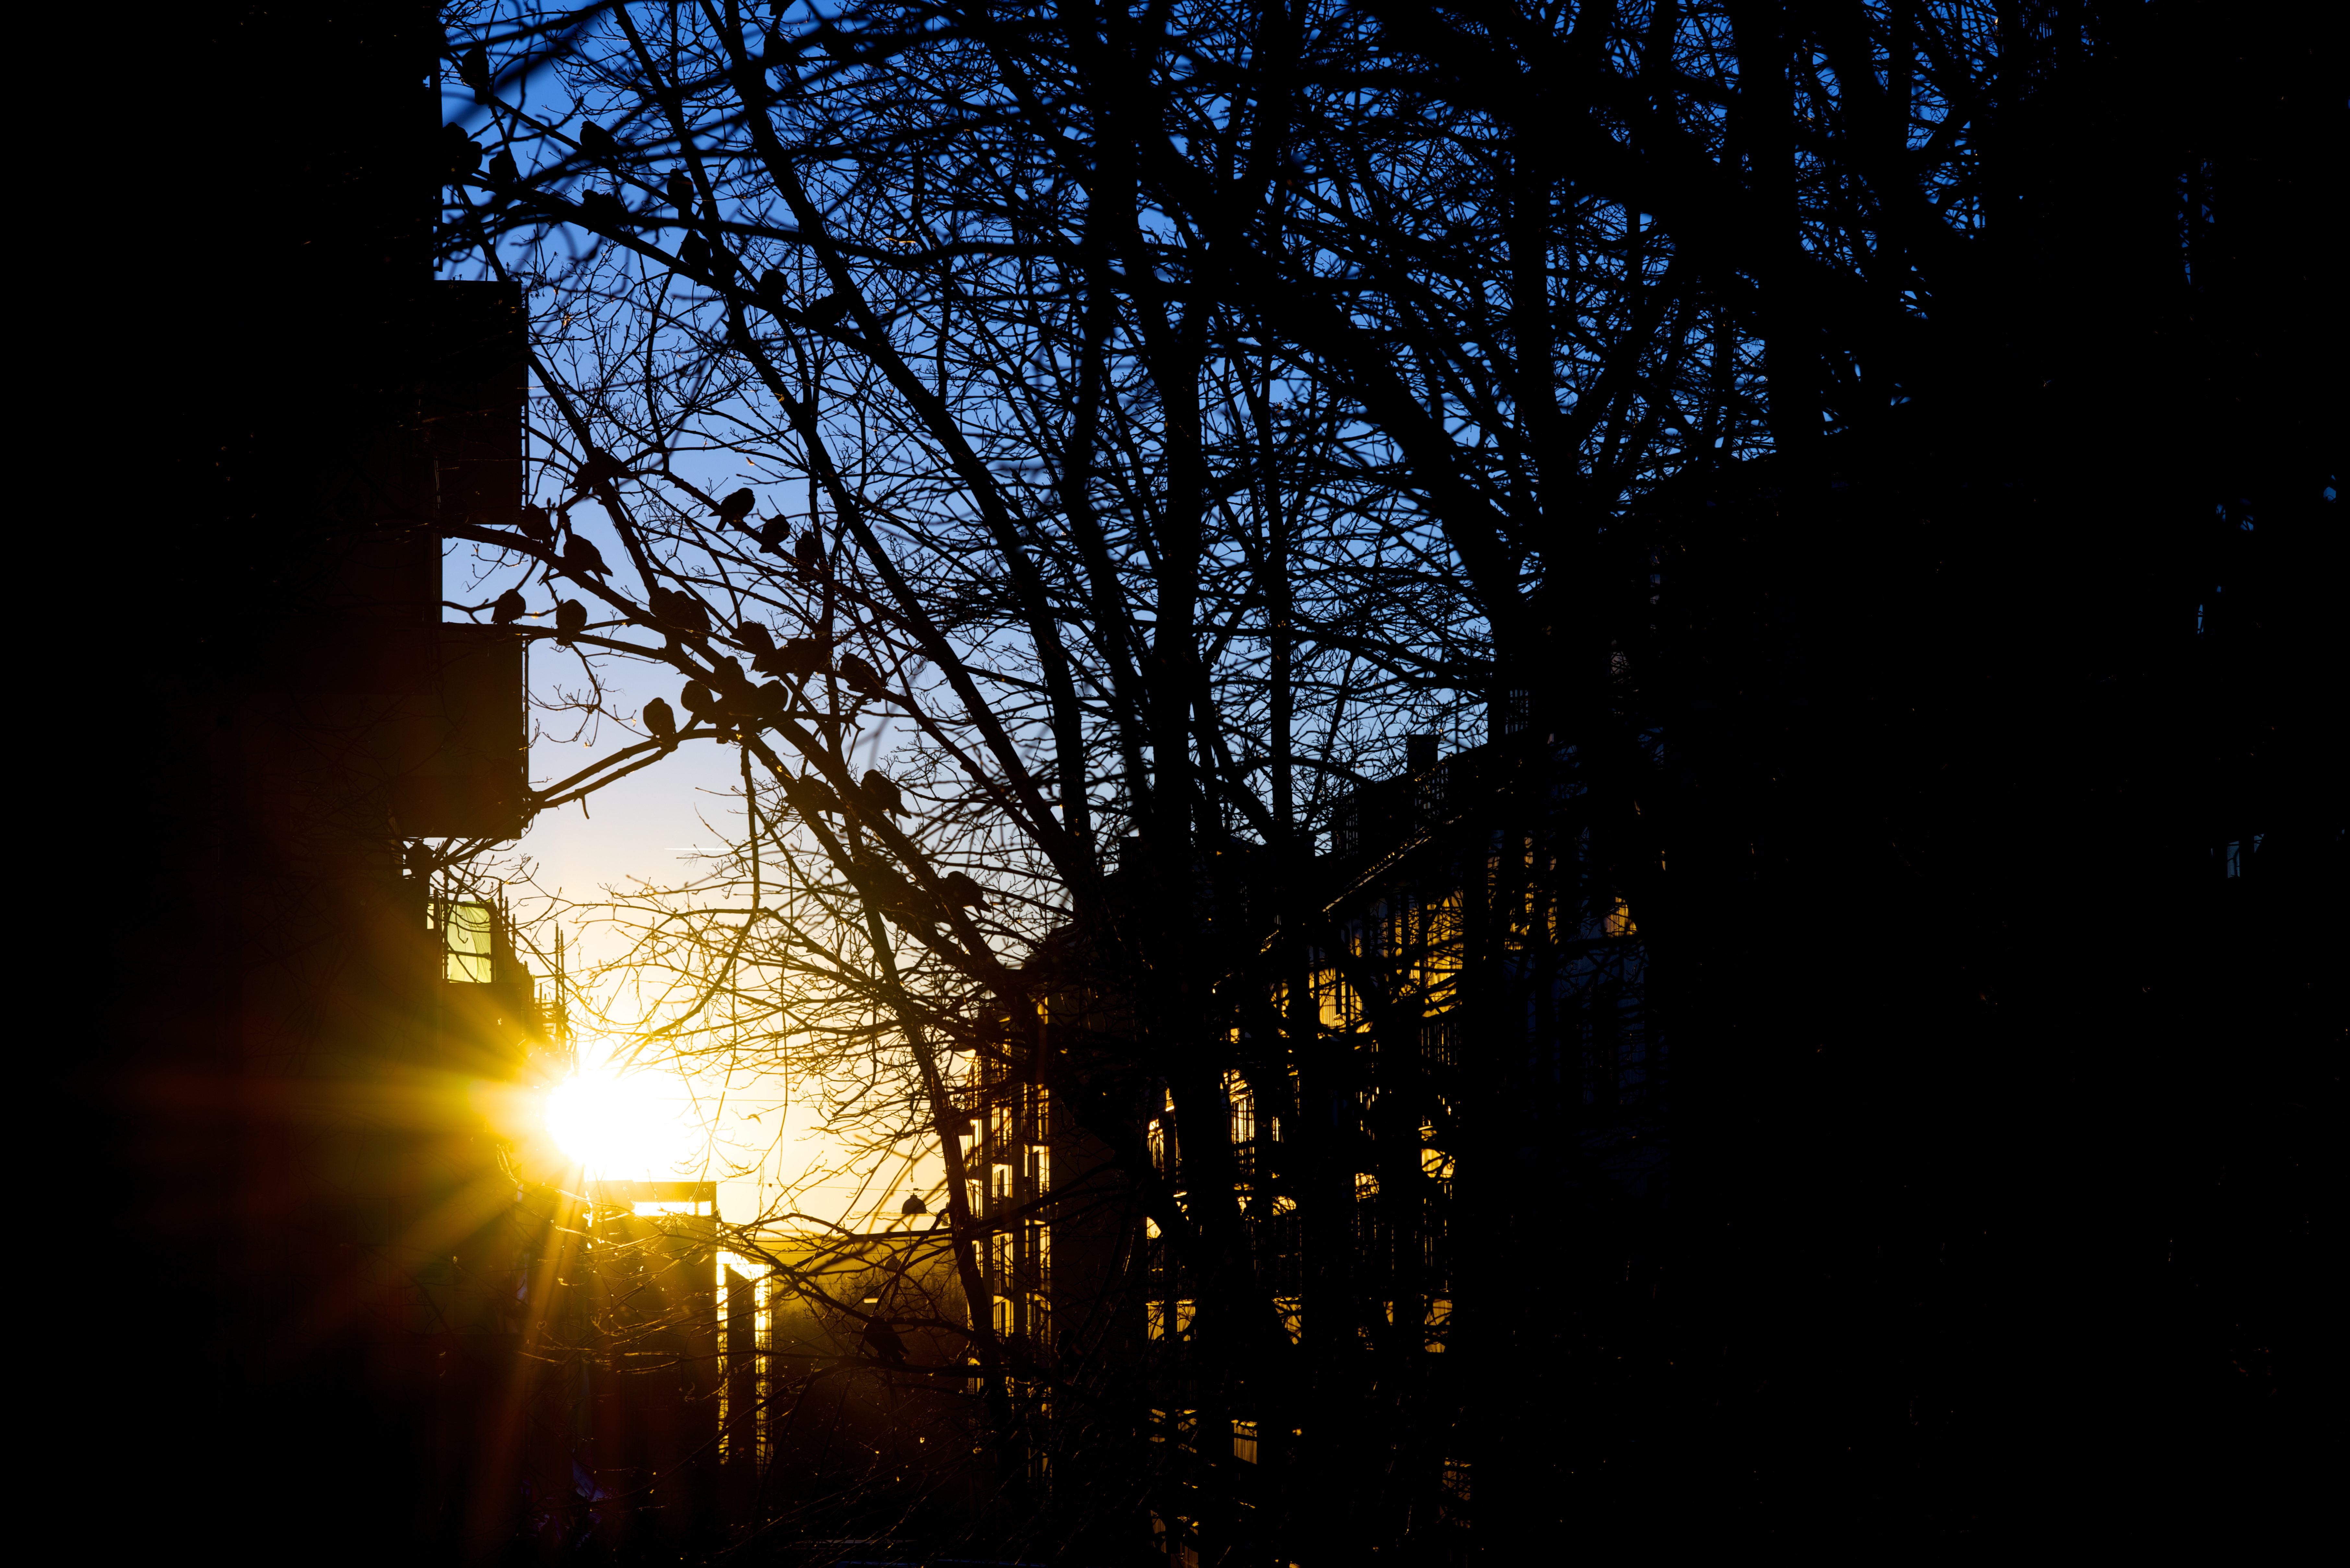
tree, bird, light, sky, sun, sunset, street, night, sunlight, morning, town, building, dawn, city, urban, dusk, evening, reflection, darkness, blue, street light, yellow, lighting, dove, late, norway, oslo, geirtcom